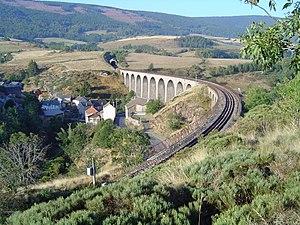
Chadenet est une commune française, située dans le département de la Lozère en région Occitanie.